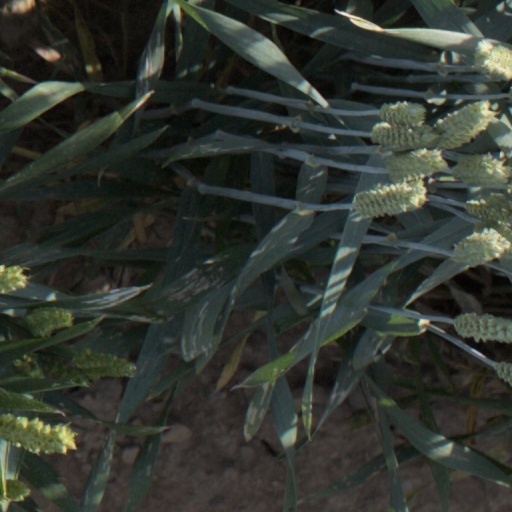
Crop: wheat